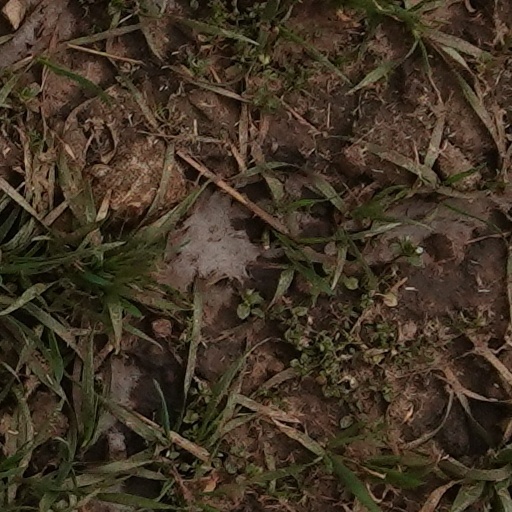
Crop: wheat